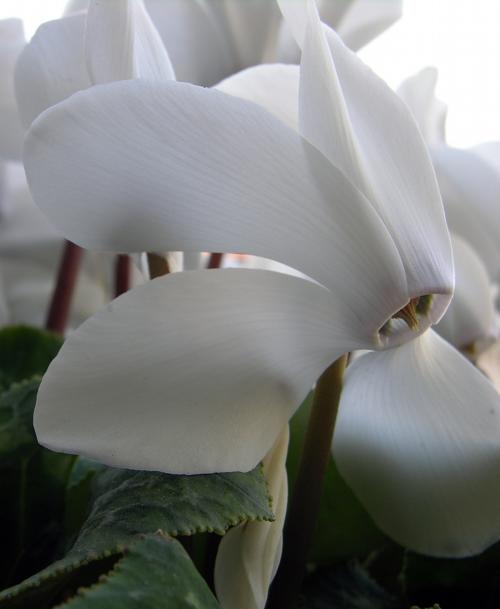
Label: cyclamen